Yonina Eldar

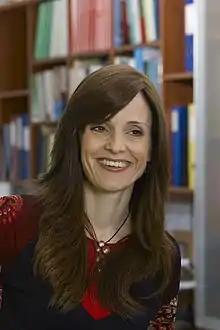
Eldar in 2012

Yonina Chana Eldar ("née" Berglas; born 25 January 1973) is an Israeli professor of electrical engineering at the Weizmann Institute of Science, known for her pioneering work on sub-Nyquist sampling. Eldar is the recipient of the Israel Prize for Engineering Research and Engineering Sciences for 2025.